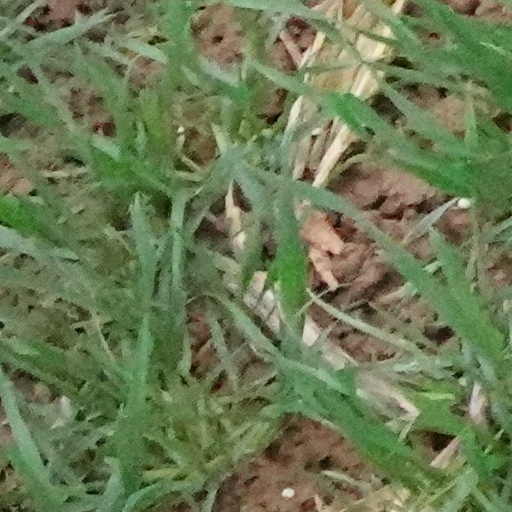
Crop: wheat